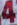
Number: 4